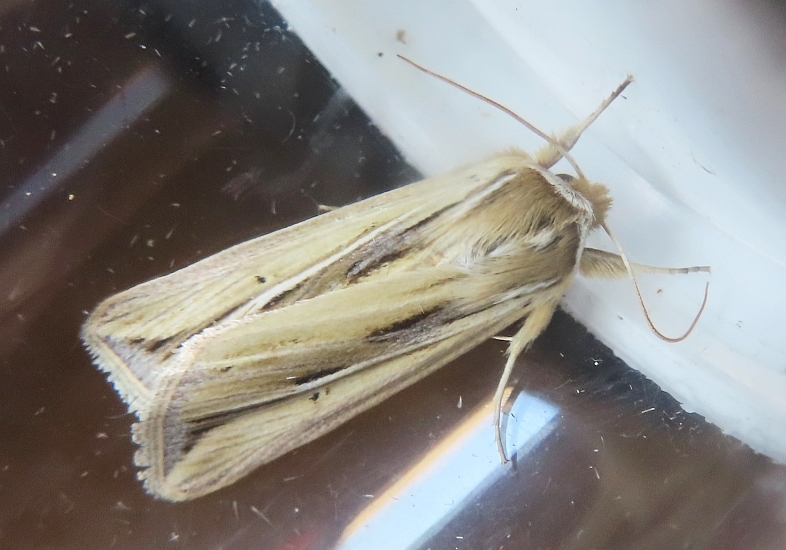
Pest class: wheathead_armyworm_Dargida_diffusa